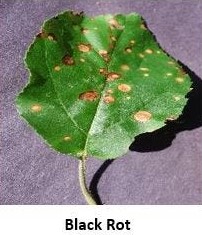
Plant: Apple
Disease: apple black rot